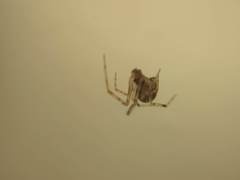
Species: Parasteatoda_tepidariorum